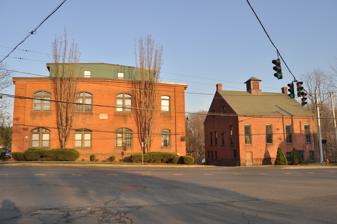
Building: Wilcox, Crittenden Mill
Country: United States of America
Year built: 1814
United States historic place Wilcox, Crittenden Mill U.S. National Register of Historic Places U.S. Historic district Mill B (left) and Mill A (right), photographed 2012 Show map of Connecticut Show map of the United States Location 234--315 S. Main St., Pameacha, and Highlands Aves., Middletown, Connecticut Coordinates 41°33′00″N 72°39′00″W / 41.5499°N 72.6501°W / 41.5499; -72.6501 Area 17 acres (6.9 ha) Built 1814 NRHP reference No. 86003349 Added to NRHP December 3, 1986 The Wilcox, Crittenden Mill , also known as Wilcox, Crittenden Mill Historic District , is a 17-acre (6.9 ha) property in Middletown, Connecticut that was listed on the National Register of Historic Places in 1986.  It was the location of the Wilcox, Crittenden company, a marine hardware firm.  The historic district listing included four contributing buildings and three other contributing sites. Buildings The mill complex consists of four surviving mill buildings, built between 1814 and 1917, and foundational remnants of others, as well as two brownstone dams.  Mill A, built in 1814 to house weaving operations, was converted into an office when larger facilities were built.  Mill B, located to its north, is 247 feet (75 m) long, and was built between 1901 and 1912.  Mill C is a concrete block structure built in 1907, and is 350 feet (110 m) long.  Mill D stands across the ravine of Pamachea Creek from Mill C, and is the youngest of the four buildings. Relationship to surroundings Mill C, photographed 2012 This building is sited on the north bank of Pameacha Creek . It is located in a commercial and industrial area and faces the busy intersection of Warwick and South Main Streets. Nearby are related, later factory buildings. A modern solar-energized bank is located across the intersection to the west. Significance The main part of this structure was erected in 1814 by John Watkinson as a woolen factory. Pamecha Creek was a prime source of water power in Middletown; a mill had occupied this site since the 1650s. Following Watkinson's death in 1836, this building was occupied by another woolen business, known as The Pamecha Manufacturing Company. In 1849 William Walter Wilcox, a young and aggressive factory worker, went into business with Ira Penfield, his employer. Together they continued manufacturing Penfield's recently patented grommet (a small metal device used in the raising and lowering of sails) in the basement of this building, and established the firm of Penfield and Wilcox. Wilcox then went on the road, successfully selling this new device, and establishing a coast-to-coast reputation. When Penfield retired in 1857, Wilcox took in Joseph Hall Jr. as a partner and the firm known as Wilcox and Hall was established. Hall left the business in 1867. in 1869 the firm acquired the name by which it has been known for over one hundred years, The Wilcox, Crittenden and Company . The firm's prominent managers at this time were William Walter Wilcox, Albert R. Crittenden (a former Middletown Mayor), E. Bound Chaffee, and Homer Churchill. This firm brought force and strength to the ships' chandlery business. They constructed additions to the existing structures to meet their rapidly growing needs. Their success was attributed to honesty, paying close attention to the business and having a good understanding of maritime needs. On a summer night in 1907 a devastating fire attacked the premises. Virtually every building and its contents on Pamecha ravine was destroyed, except for a small brick structure and the addition to the south. This determined firm rebuilt within two years, without losing a customer or laying off an employee. Except for this building and a slightly larger and later structure on the south side of the Pamecha Creek, all the structures related to the firm were built after the 1907 fire. This 2 + 1 ⁄ 2 -story brick structure displays some of its early exterior features; brownstone sills and lintels, and two corbelled chimneys. The windows on the west facade were lengthened, the brownstone lintels removed and replaced by segmental-arched brick lintels. The cupola was replaced. The wing, attached to its south wall, probably dates from the late 19th century. More decorative, it displays corbelled brick work and an unusual arched window on the west facade. A large mural of a clipper ship is painted on the south wall. The Pamecha Creek played an important role in Middletown's early manufacturing operations. The many water-powered factories located on its banks were largely responsible for this city's industrial prosperity in the early nineteenth century. This building is one of the few survivors of that prosperous era. The site is additionally significant as an archeological site. Not only has it been in continuous use since 1650, but documents indicate that much of the machinery and tools damaged in the 1907 fire were not removed from the steep ravine. Current use and condition Three of the four surviving mill buildings have been converted to apartments. Mill B and the rather small Mill A are a condominium; Mill C on the other side of South Main Street is low-income housing). Mill C: galvanizing and forge shop built 1907, now low-income housing. Mill B (left, built in stages 1901-1912) and Mill A (right, built 1814). Now condominiums. See also Connecticut portal National Register of Historic Places listings in Middletown, Connecticut References